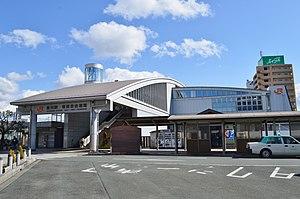
La gare de Toyokawa est une gare ferroviaire de la ville de Toyokawa, dans la préfecture d'Aichi au Japon. Elle est exploitée par la compagnie JR Central.